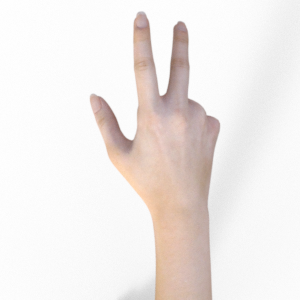
Label: scissors